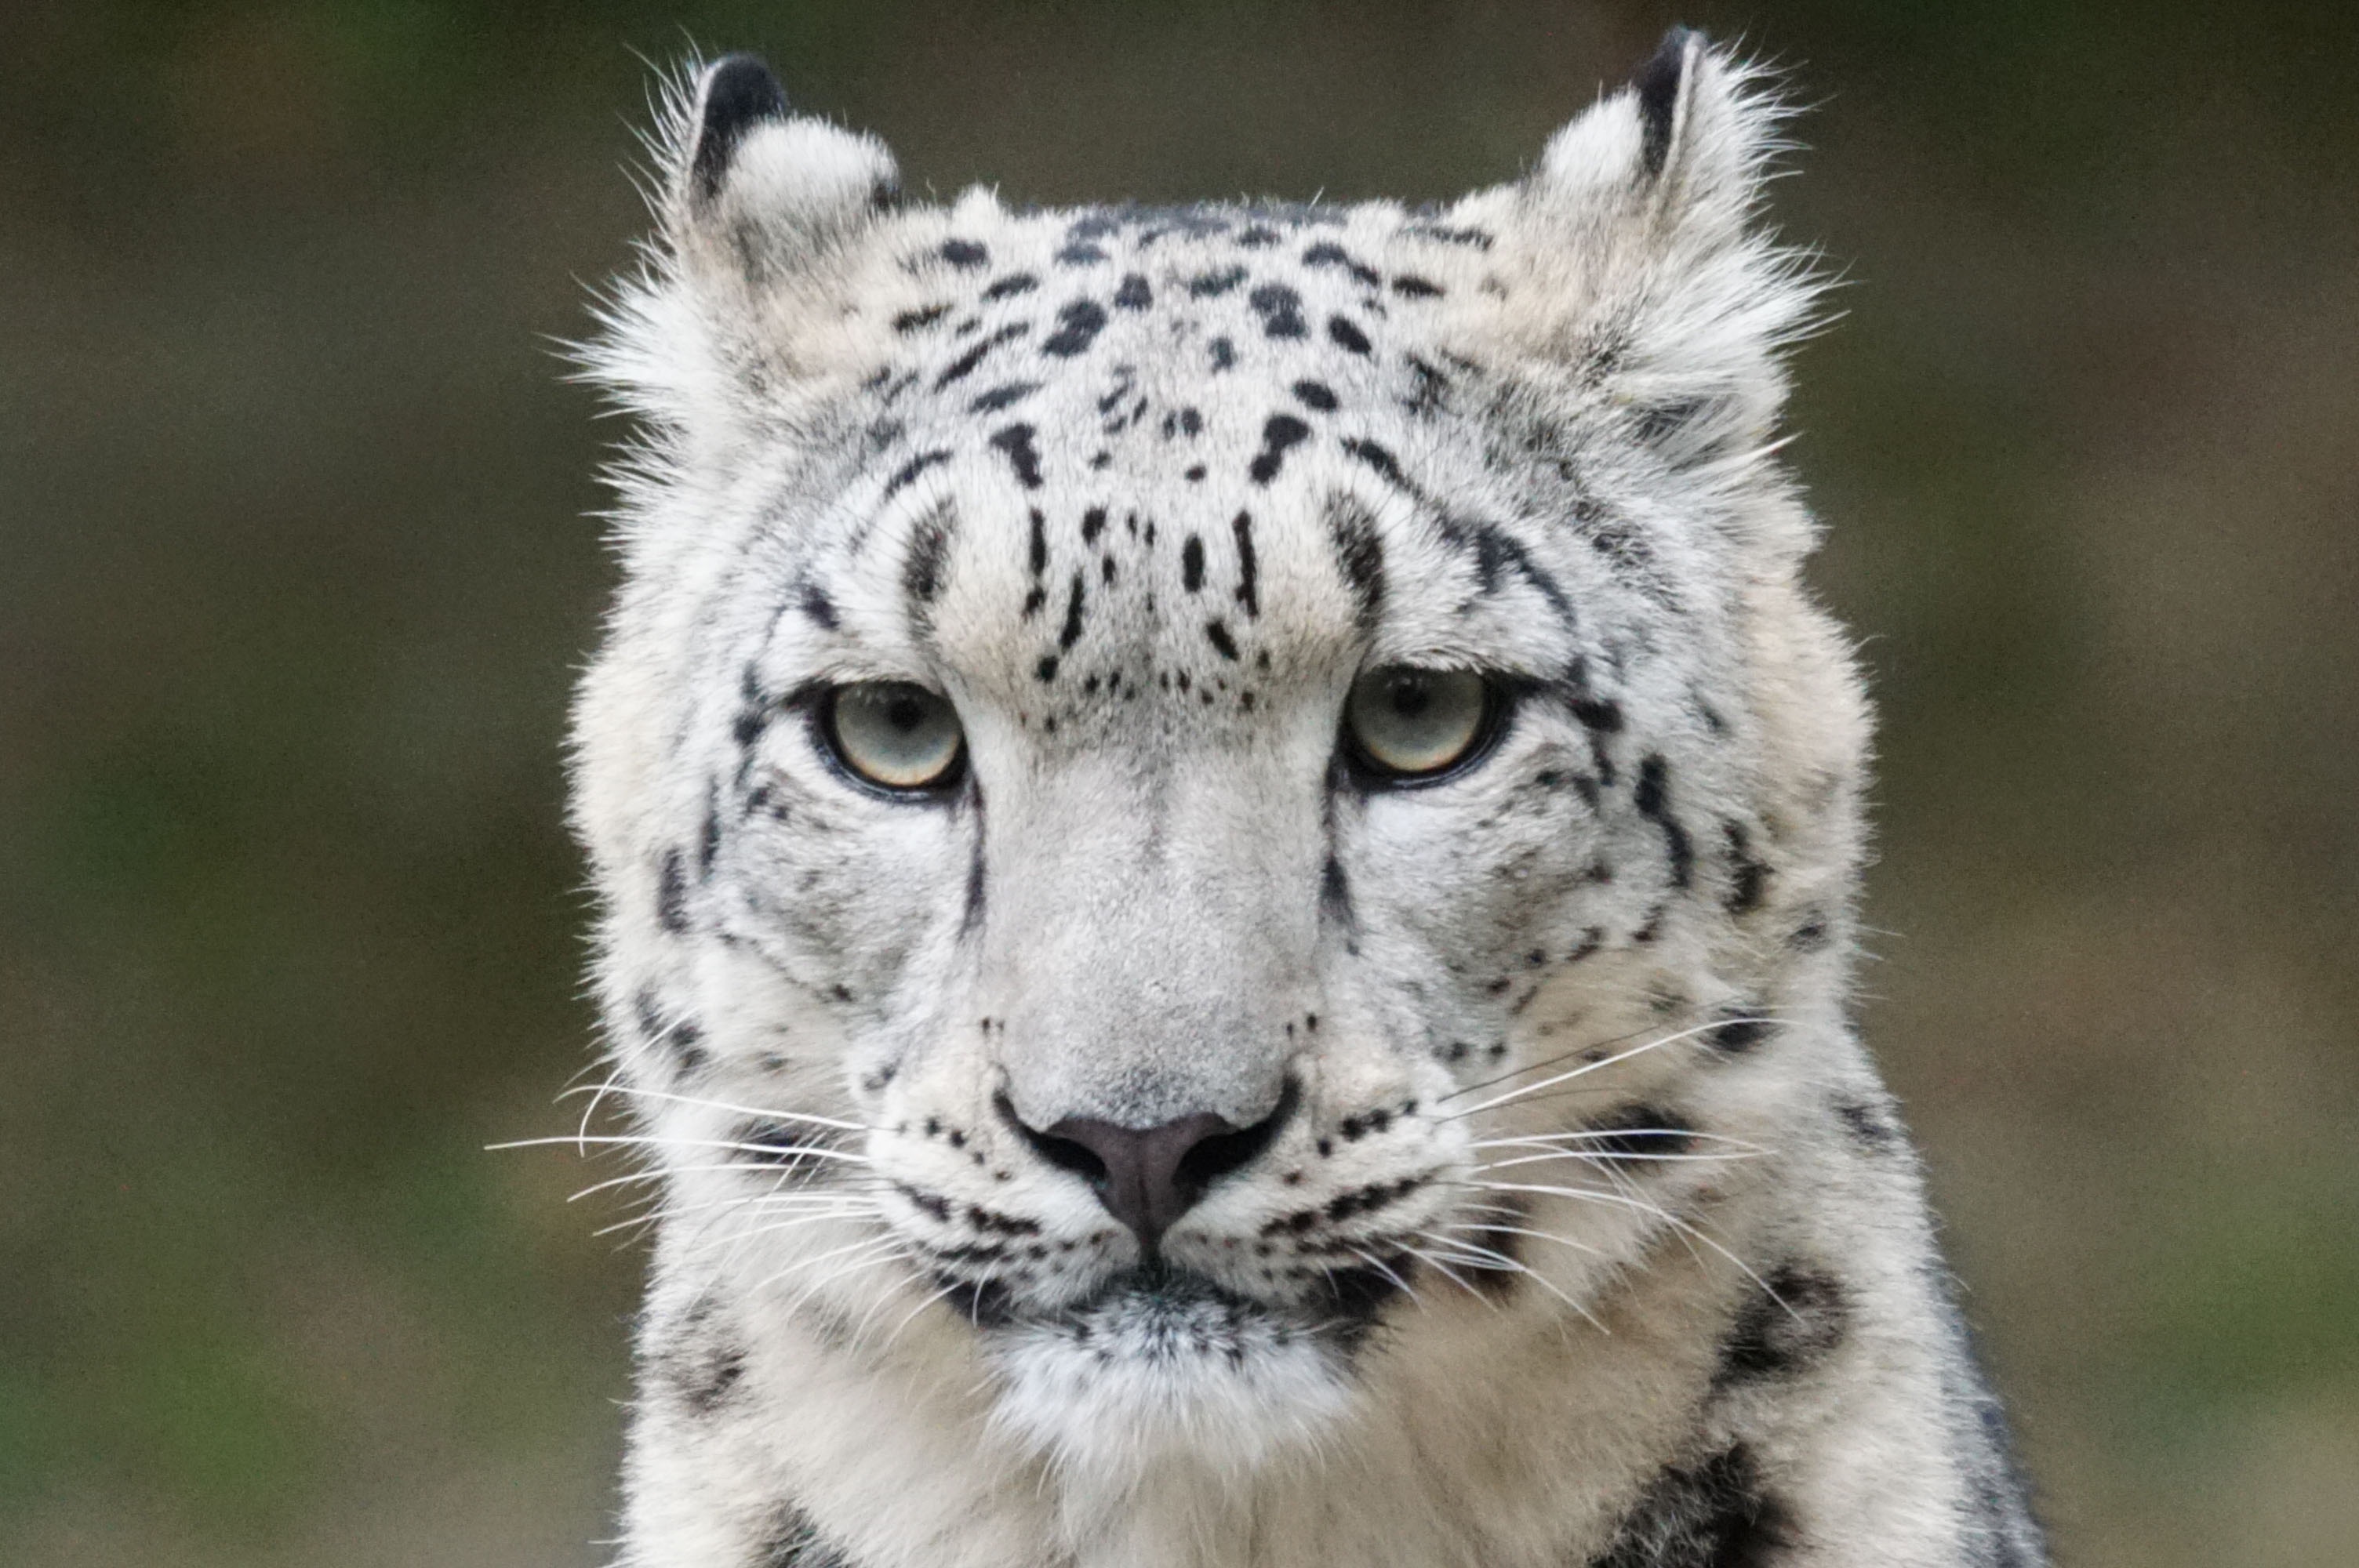
wildlife, portrait, mammal, predator, fauna, whiskers, tiger, vertebrate, snow leopard, big cats, cat like mammal